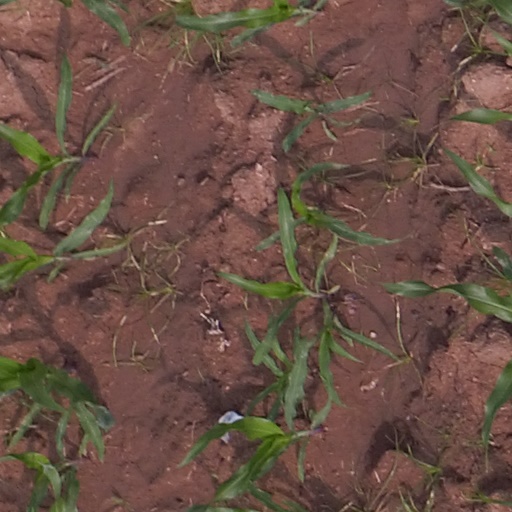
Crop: maize; corn